Aman Mojadidi

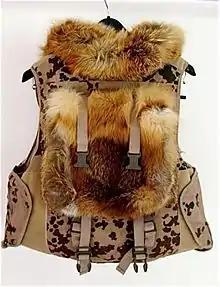
"Conflict Chic 1" vest, 2011.

Mojadidi was born and grew up in Jacksonville, Florida. His father went back to Afghanistan each summer to help fight the Soviet occupation as a combat surgeon. Mojadidi visited Afghanistan for the first time in 1990, when he made a visit to the front lines with his uncle, Sibghatullah Mojaddedi, the prominent Afghan mujahid who was once president of Afghanistan and has been a member of its upper parliament.